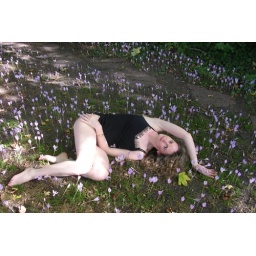
forest floor in September